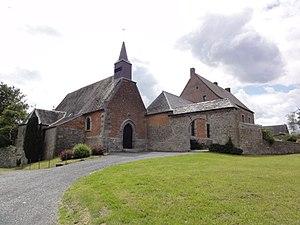
Moustier-en-Fagne (Nord, Fr) église et monastère
Dodon de Wallers, né à Vaulx vers 682, est un saint chrétien, fêté le 20 octobre.